Hemerochory

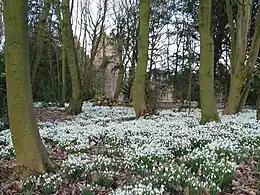
"Galanthus" are ethelochoric.

Ethelochory is intentional transportation of plants or seeds to different regions for agricultural and gardening purposes. Numerous crops that are important for human nutrition have been willingly spread by humans. Wheat, barley, lentil, beans, flax and poppy seeds, for example, are not typical plants for Central Europe, although they are all archaeotypes. People brought them after the beginning of the Neolithic (about 6,500 years ago) gradually from the eastern Mediterranean to central Europe and the rest of the world through the upcoming centuries. In central Europe, it is especially Cyperus esculentus which has been classified since the 1980s among the invasive species, because their tubers have been spread en masse, by sticking to vehicles or machines.